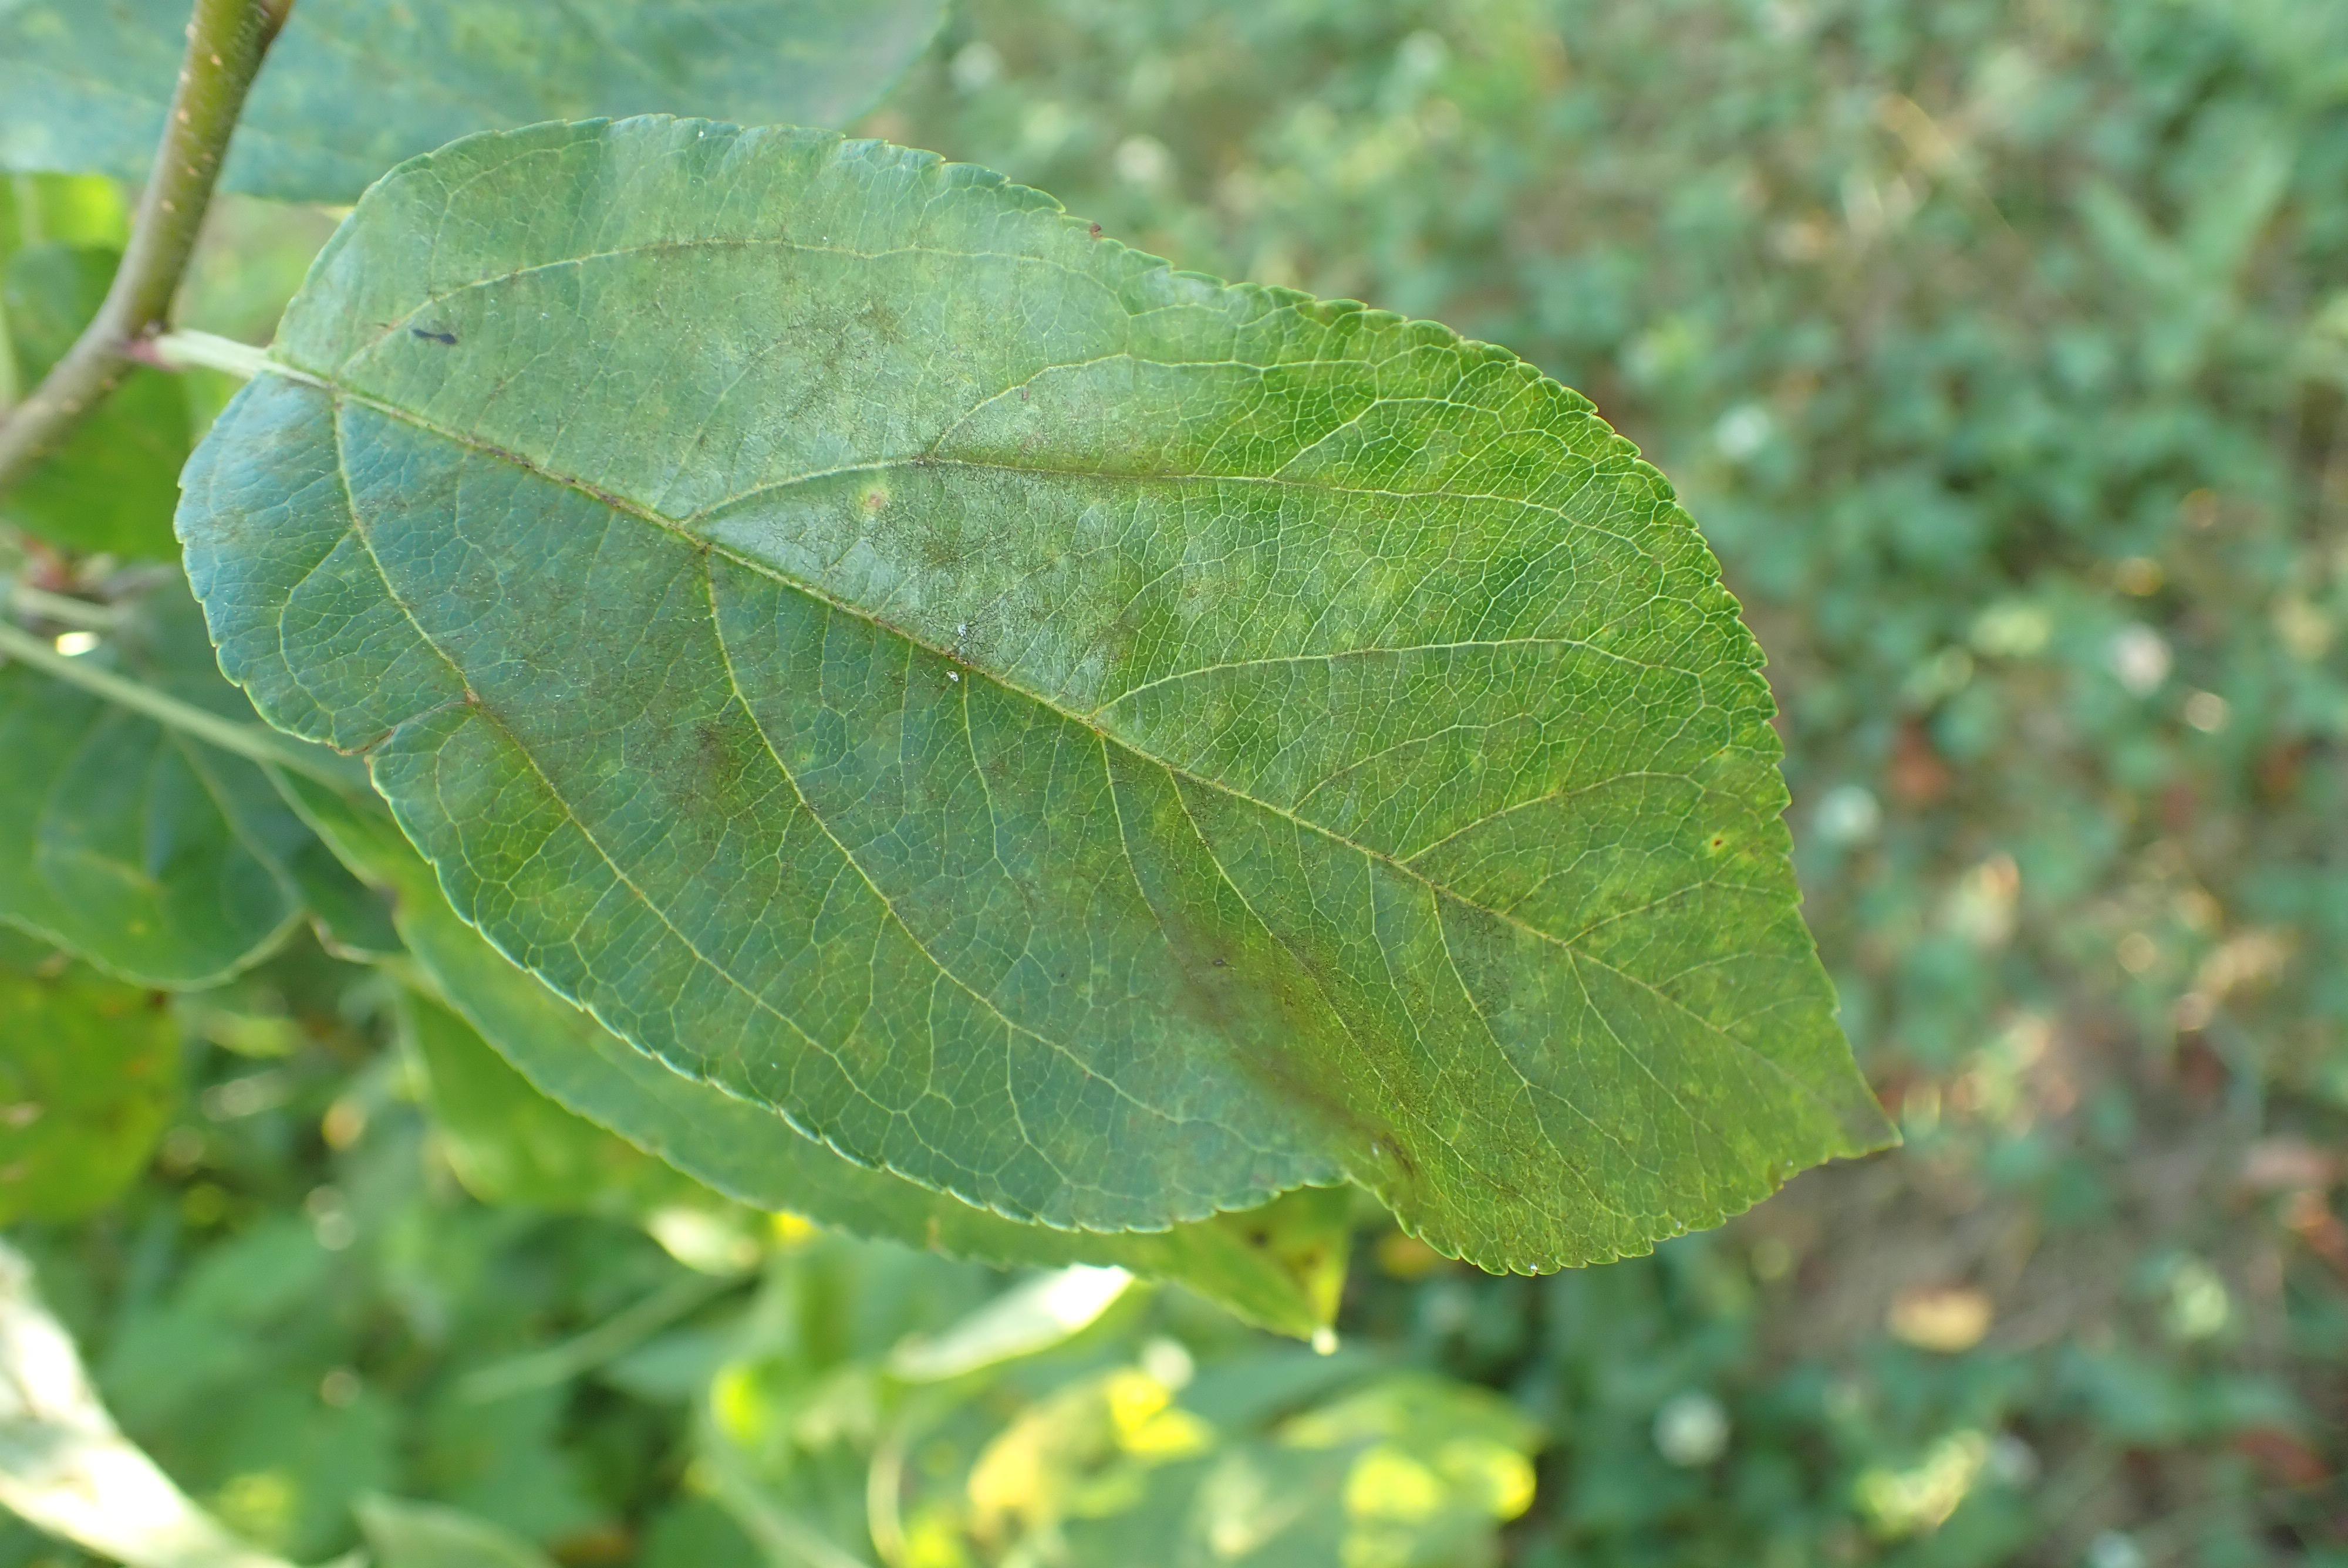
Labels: scab